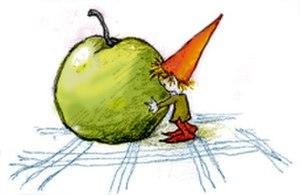
Le lutin est une créature humanoïde nocturne de petite taille, issue au sens strict du folklore et des croyances populaires de certaines régions françaises comme le Berry, la Normandie et la Picardie. Les Ardennes et la Wallonie connaissent un génie domestique très proche sous le nom de nuton. En Bretagne, les korrigans sont assimilés à des lutins, tandis que dans les Alpes, le nom de servan est employé. Probablement inspiré des divinités du foyer et de « petits dieux » païens tels que les sylvains, les satyres et les Pénates, son nom dérive de l'influence linguistique du dieu romain Neptune ou du celte Nuada, tous deux liés à l'eau. L'influence des croyances envers les revenants peut expliquer une partie de ses caractéristiques. Dès le Moyen Âge, il apparaît dans les récits et les chroniques déjà doté de particularités qui restent connues à notre époque. Les paysans se transmettent des siècles durant les rites visant à s'attirer ses bonnes grâces, ou au contraire à le chasser.
Un nisse ou tomte est une petite créature humanoïde légendaire du folklore scandinave, comparable au lutin français. Celui-ci s'occupe des enfants et de la maison du fermier, et les protège contre la mauvaise fortune, en particulier la nuit, pendant que les occupants sont endormis.